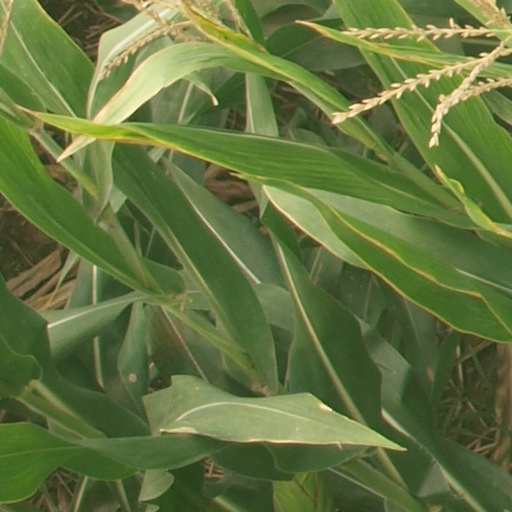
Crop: maize; corn